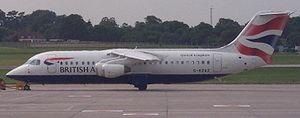
Avro Aircraft est un constructeur aéronautique britannique disparu. Fondé en 1910, il a produit quelques appareils très célèbres comme l'Avro 504, biplan d'école de la Première Guerre mondiale, le bombardier Avro Lancaster qui joua un rôle essentiel durant la Seconde Guerre mondiale ou le Vulcan qui participa à la guerre des Malouines. En 1963, il a été absorbé par Hawker-Siddeley.